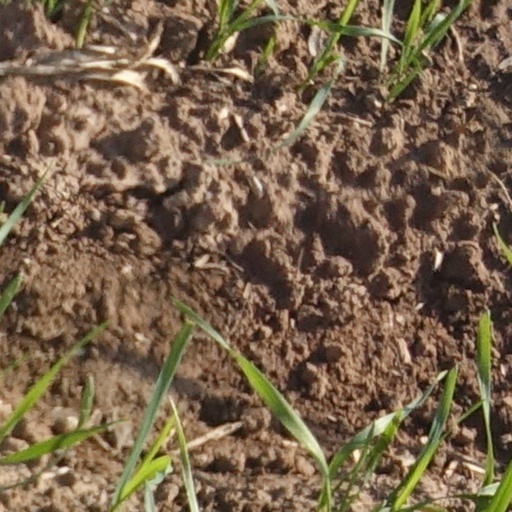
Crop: wheat